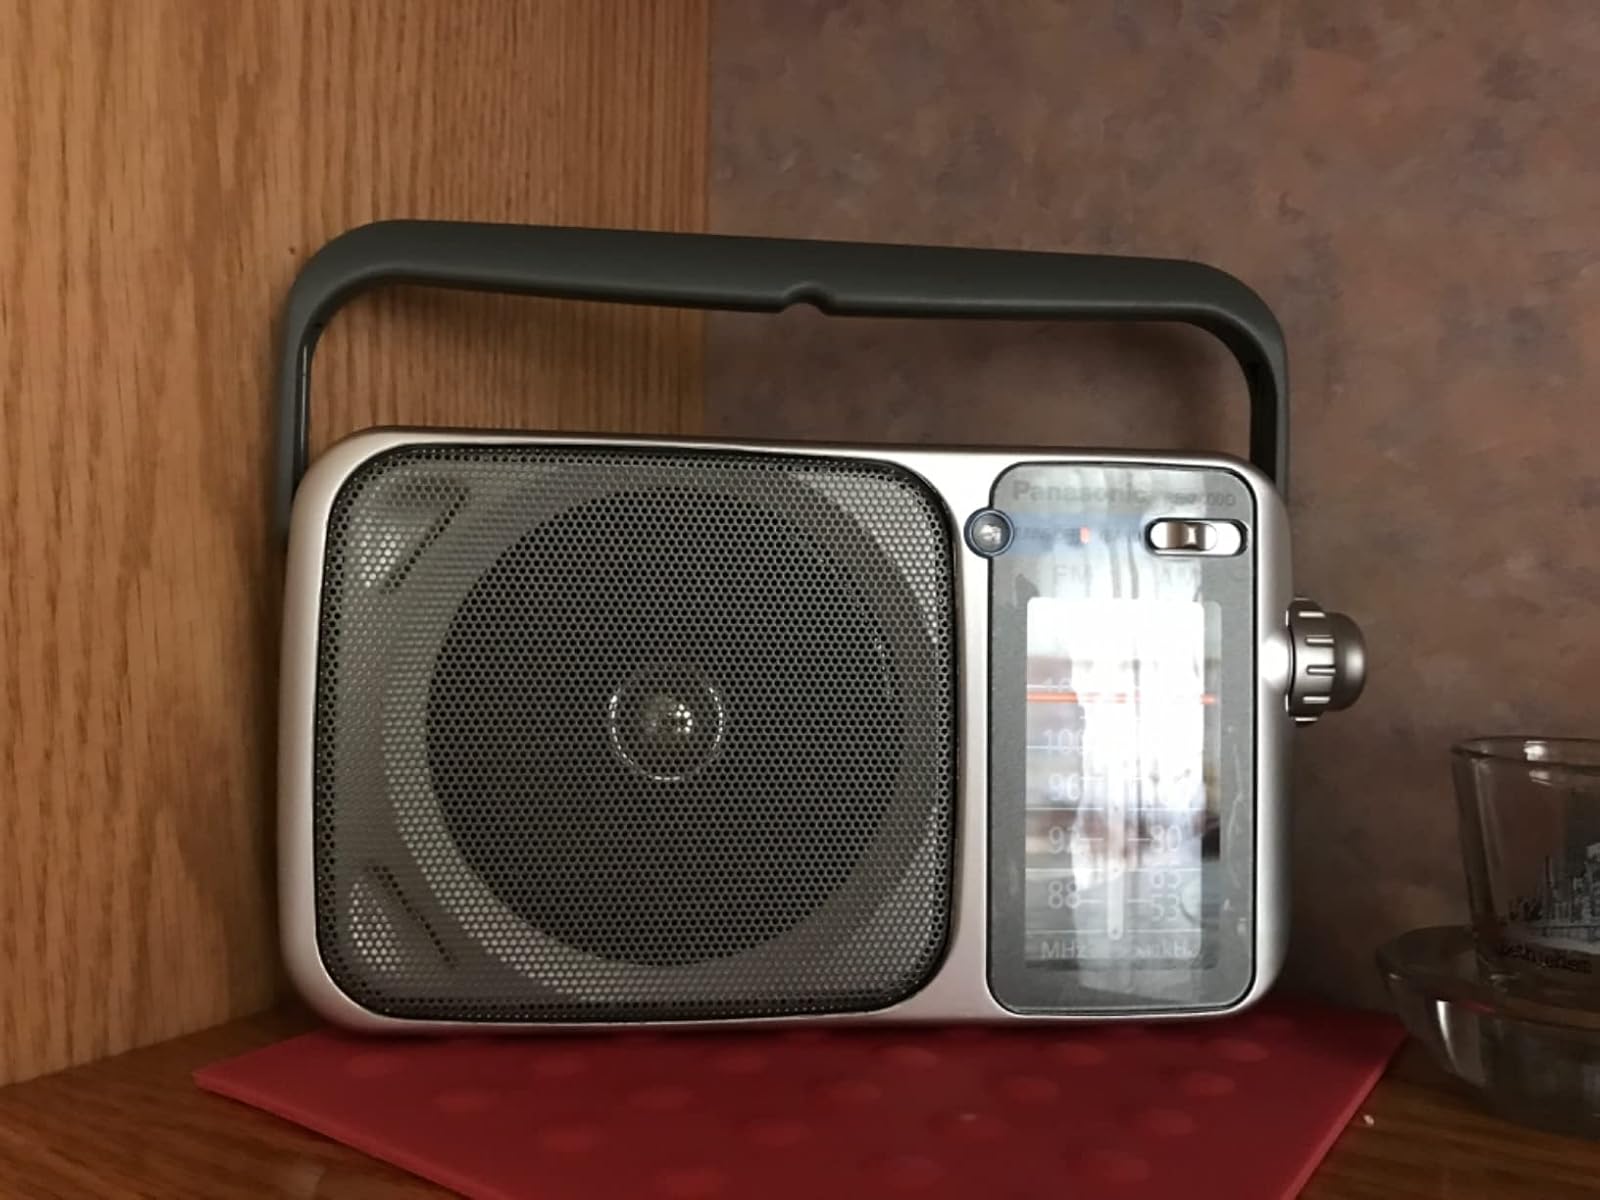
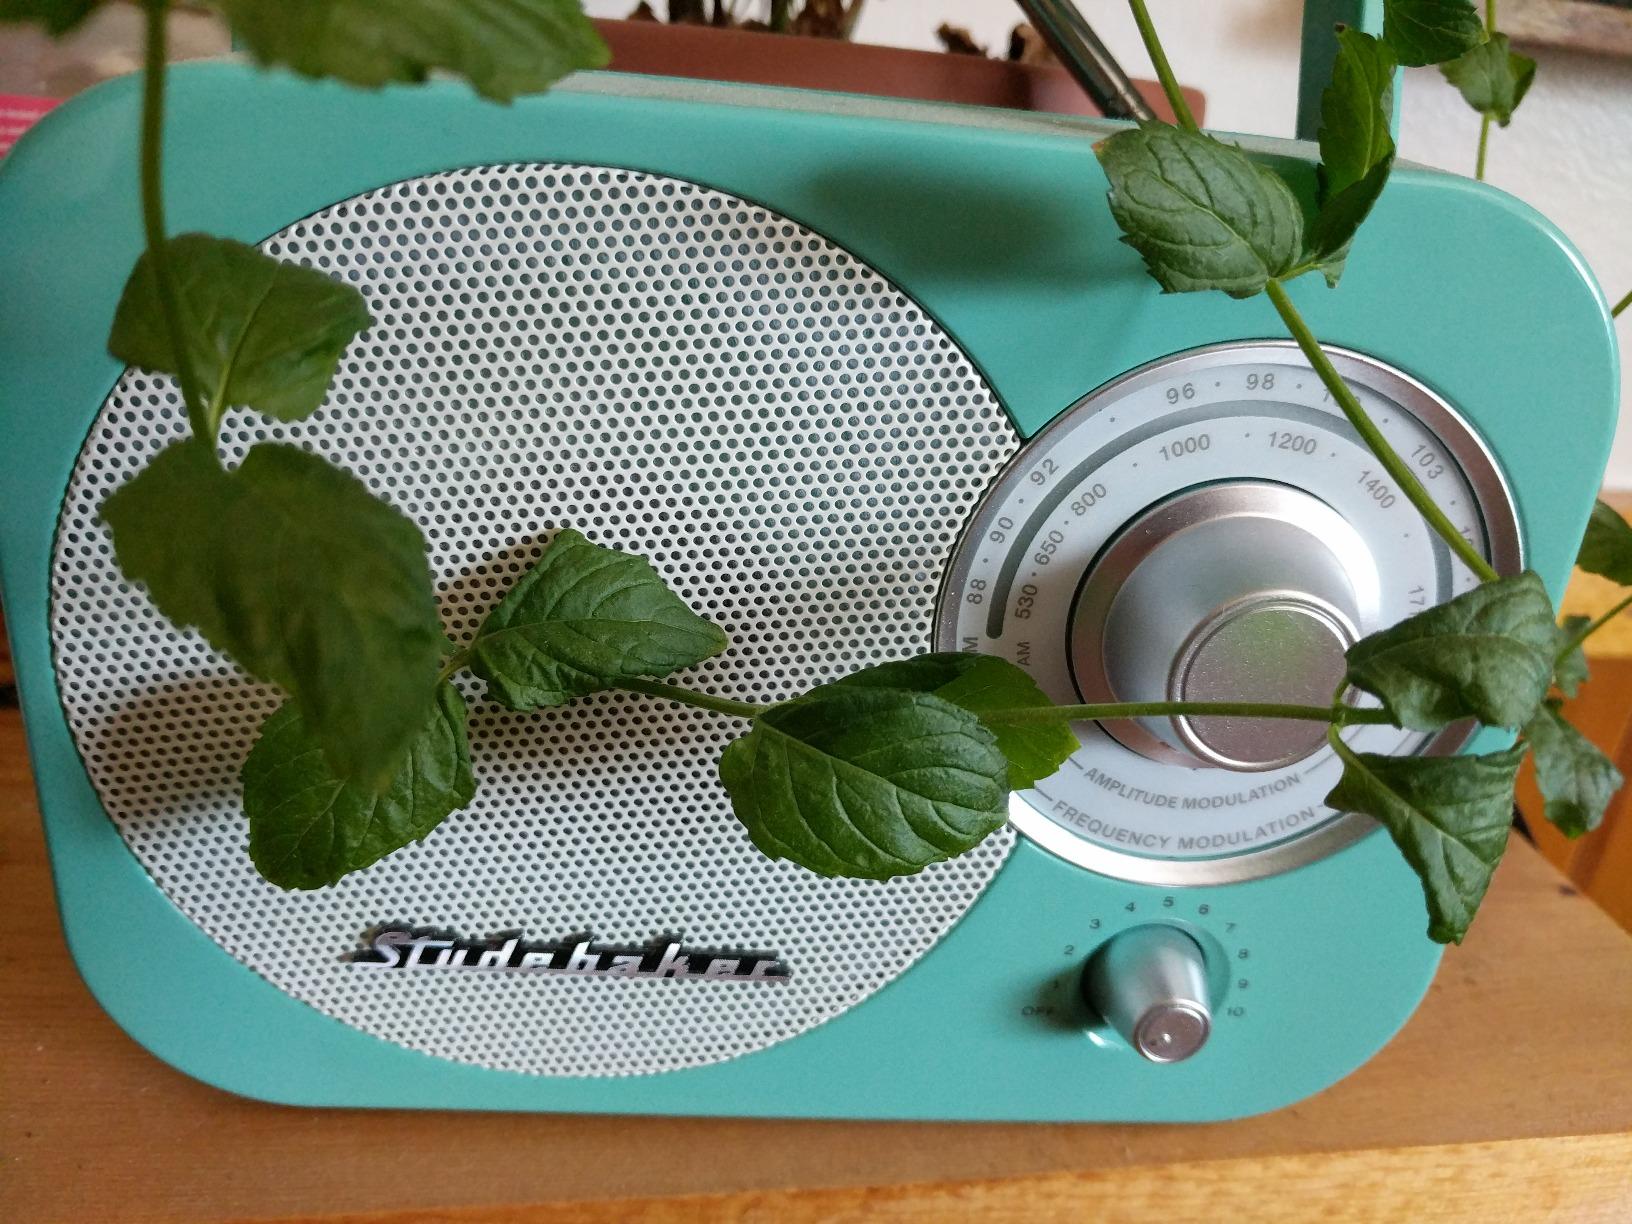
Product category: radio
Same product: no